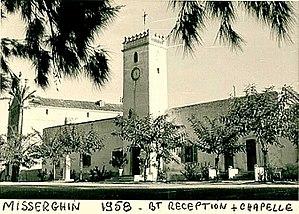
Orphelinat des Petits Frères de l'Annonciation établi depuis 1849 ou le frère Clément fut chef de culture.
Misserghin est une commune algérienne de la wilaya d'Oran.